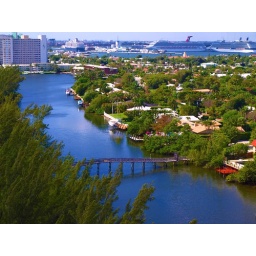
The canal running next to our hotel and Harbor Beach Marriott. Cruise ships in the distance